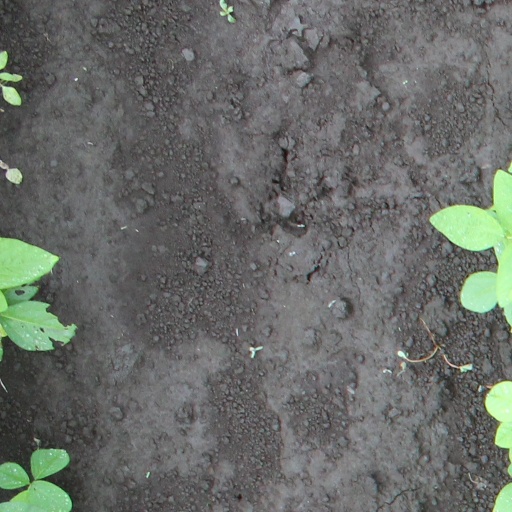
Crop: soybean